Being Emily

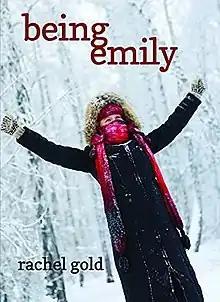

Being Emily is a 2012 novel by Rachel Gold. Gold, who has a Bachelor of Arts in English and Religious Studies from Macalester College and a Master of Fine Arts in Writing from Hamline University, spent a decade as a print reporter in the LGBT community and is currently a marketing strategist and public speaker.